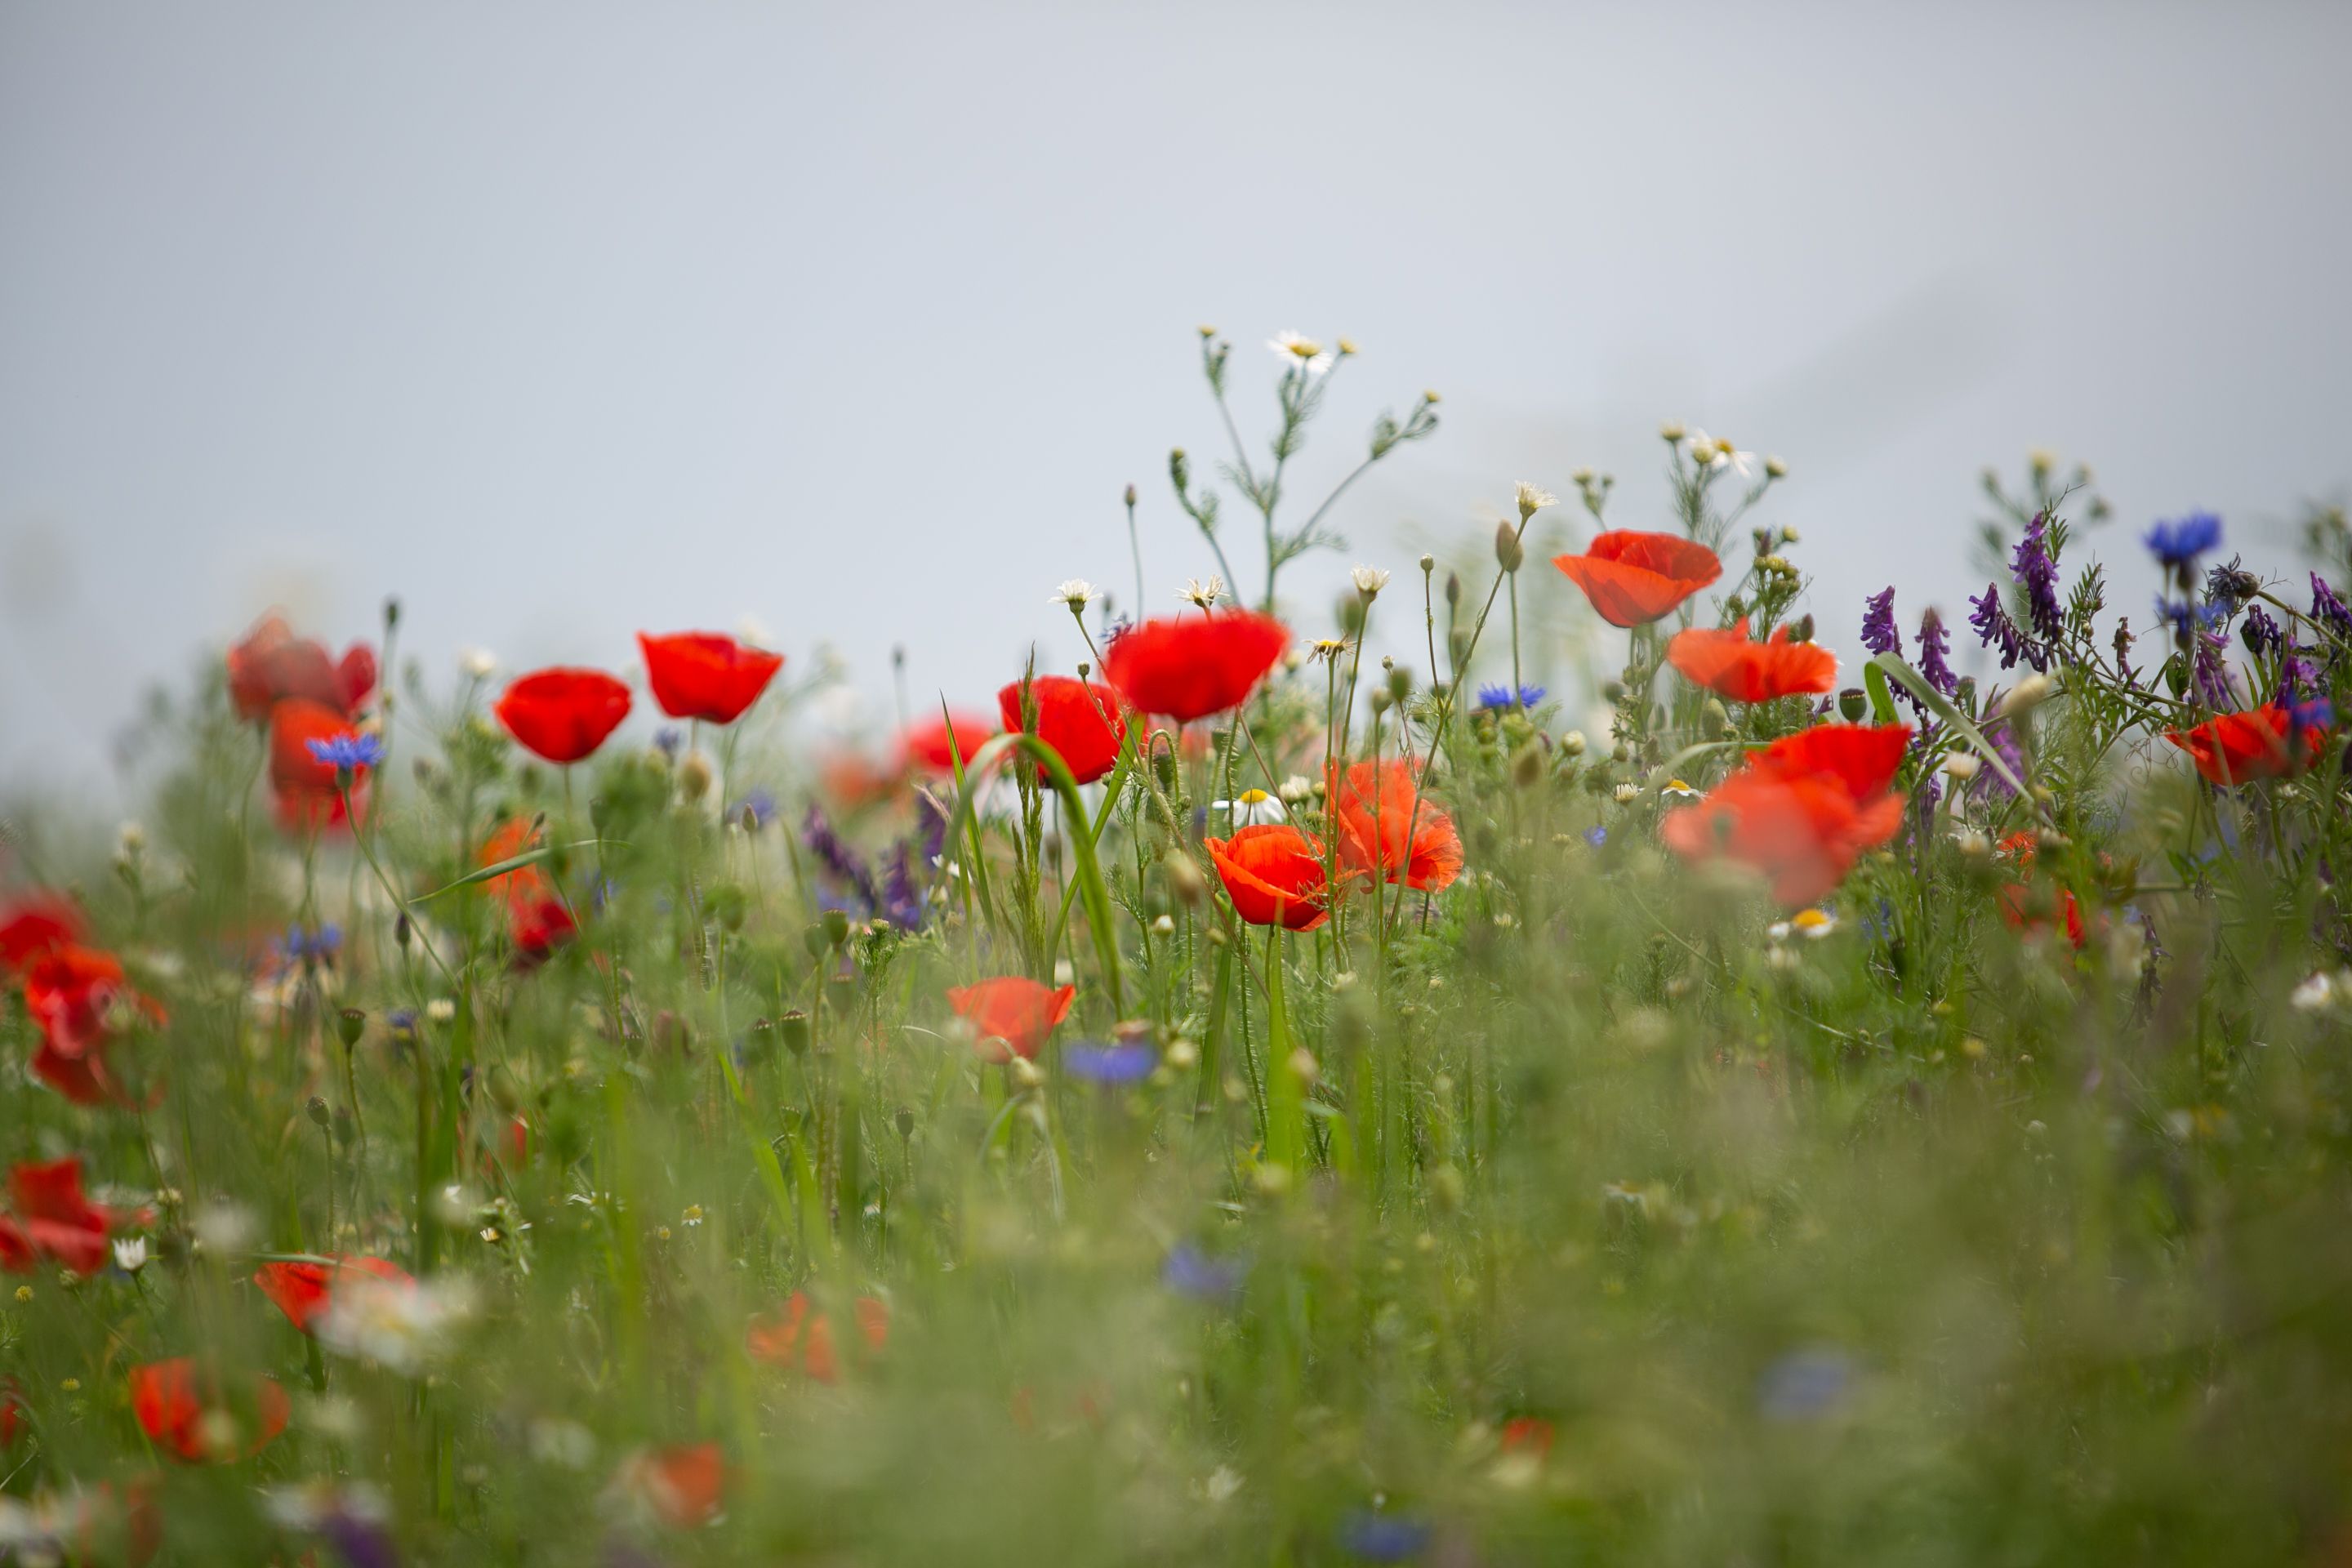
Wildflowers.
A picture capturing a field against a clear sky with a blurred foreground highlighting the pop of color from red poppies and showcasing how peaceful and artful nature can be.
A landscape picture taken from a low angle, close to the ground perspective in a color palette of various shades of red, green, purple, blue, and white, capturing beautiful flowers in a charming natural atmosphere.
Labels: Field, Grassland, Nature, Outdoors, Countryside, Meadow, Rural, Flower, Plant, Anemone, Geranium, Petal, Poppy, Rose, Grass, Animal, Bird, Daisy, Spring, Summer, Red poppies, Sky
Camera: Canon Canon EOS 5D Mark III
Lens: EF70-200mm f/2.8L IS USM, Canon EF 70-200mm f/2.8L IS
Aperture: F2.8
Exposure: 1/3200 sec
ISO: 100
Focal length: 200.0 mm